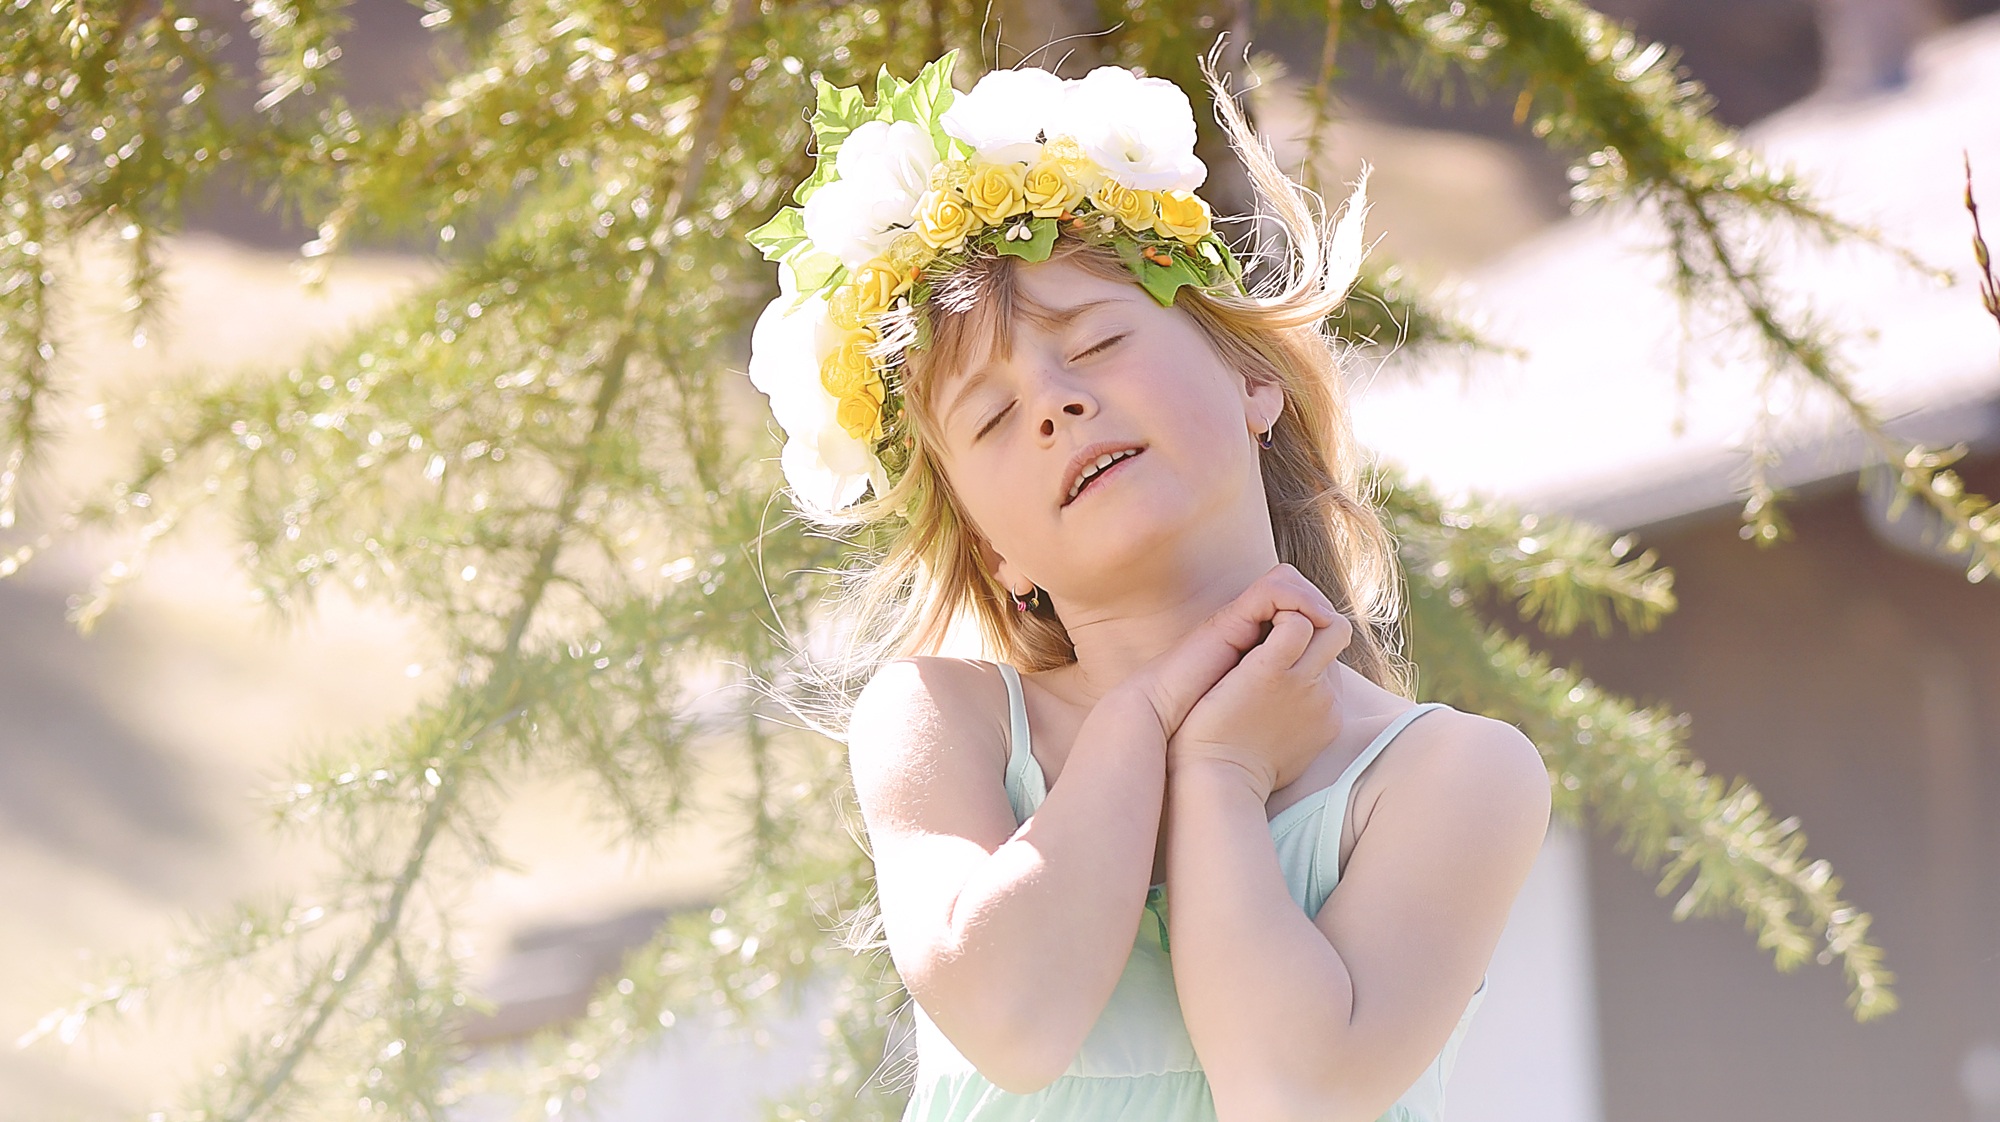
nature, girl, woman, photography, sunlight, flower, portrait, spring, child, human, bride, face, ceremony, dress, photograph, beauty, out, dreamy, photo shoot, headdress, in thoughts, portrait photography